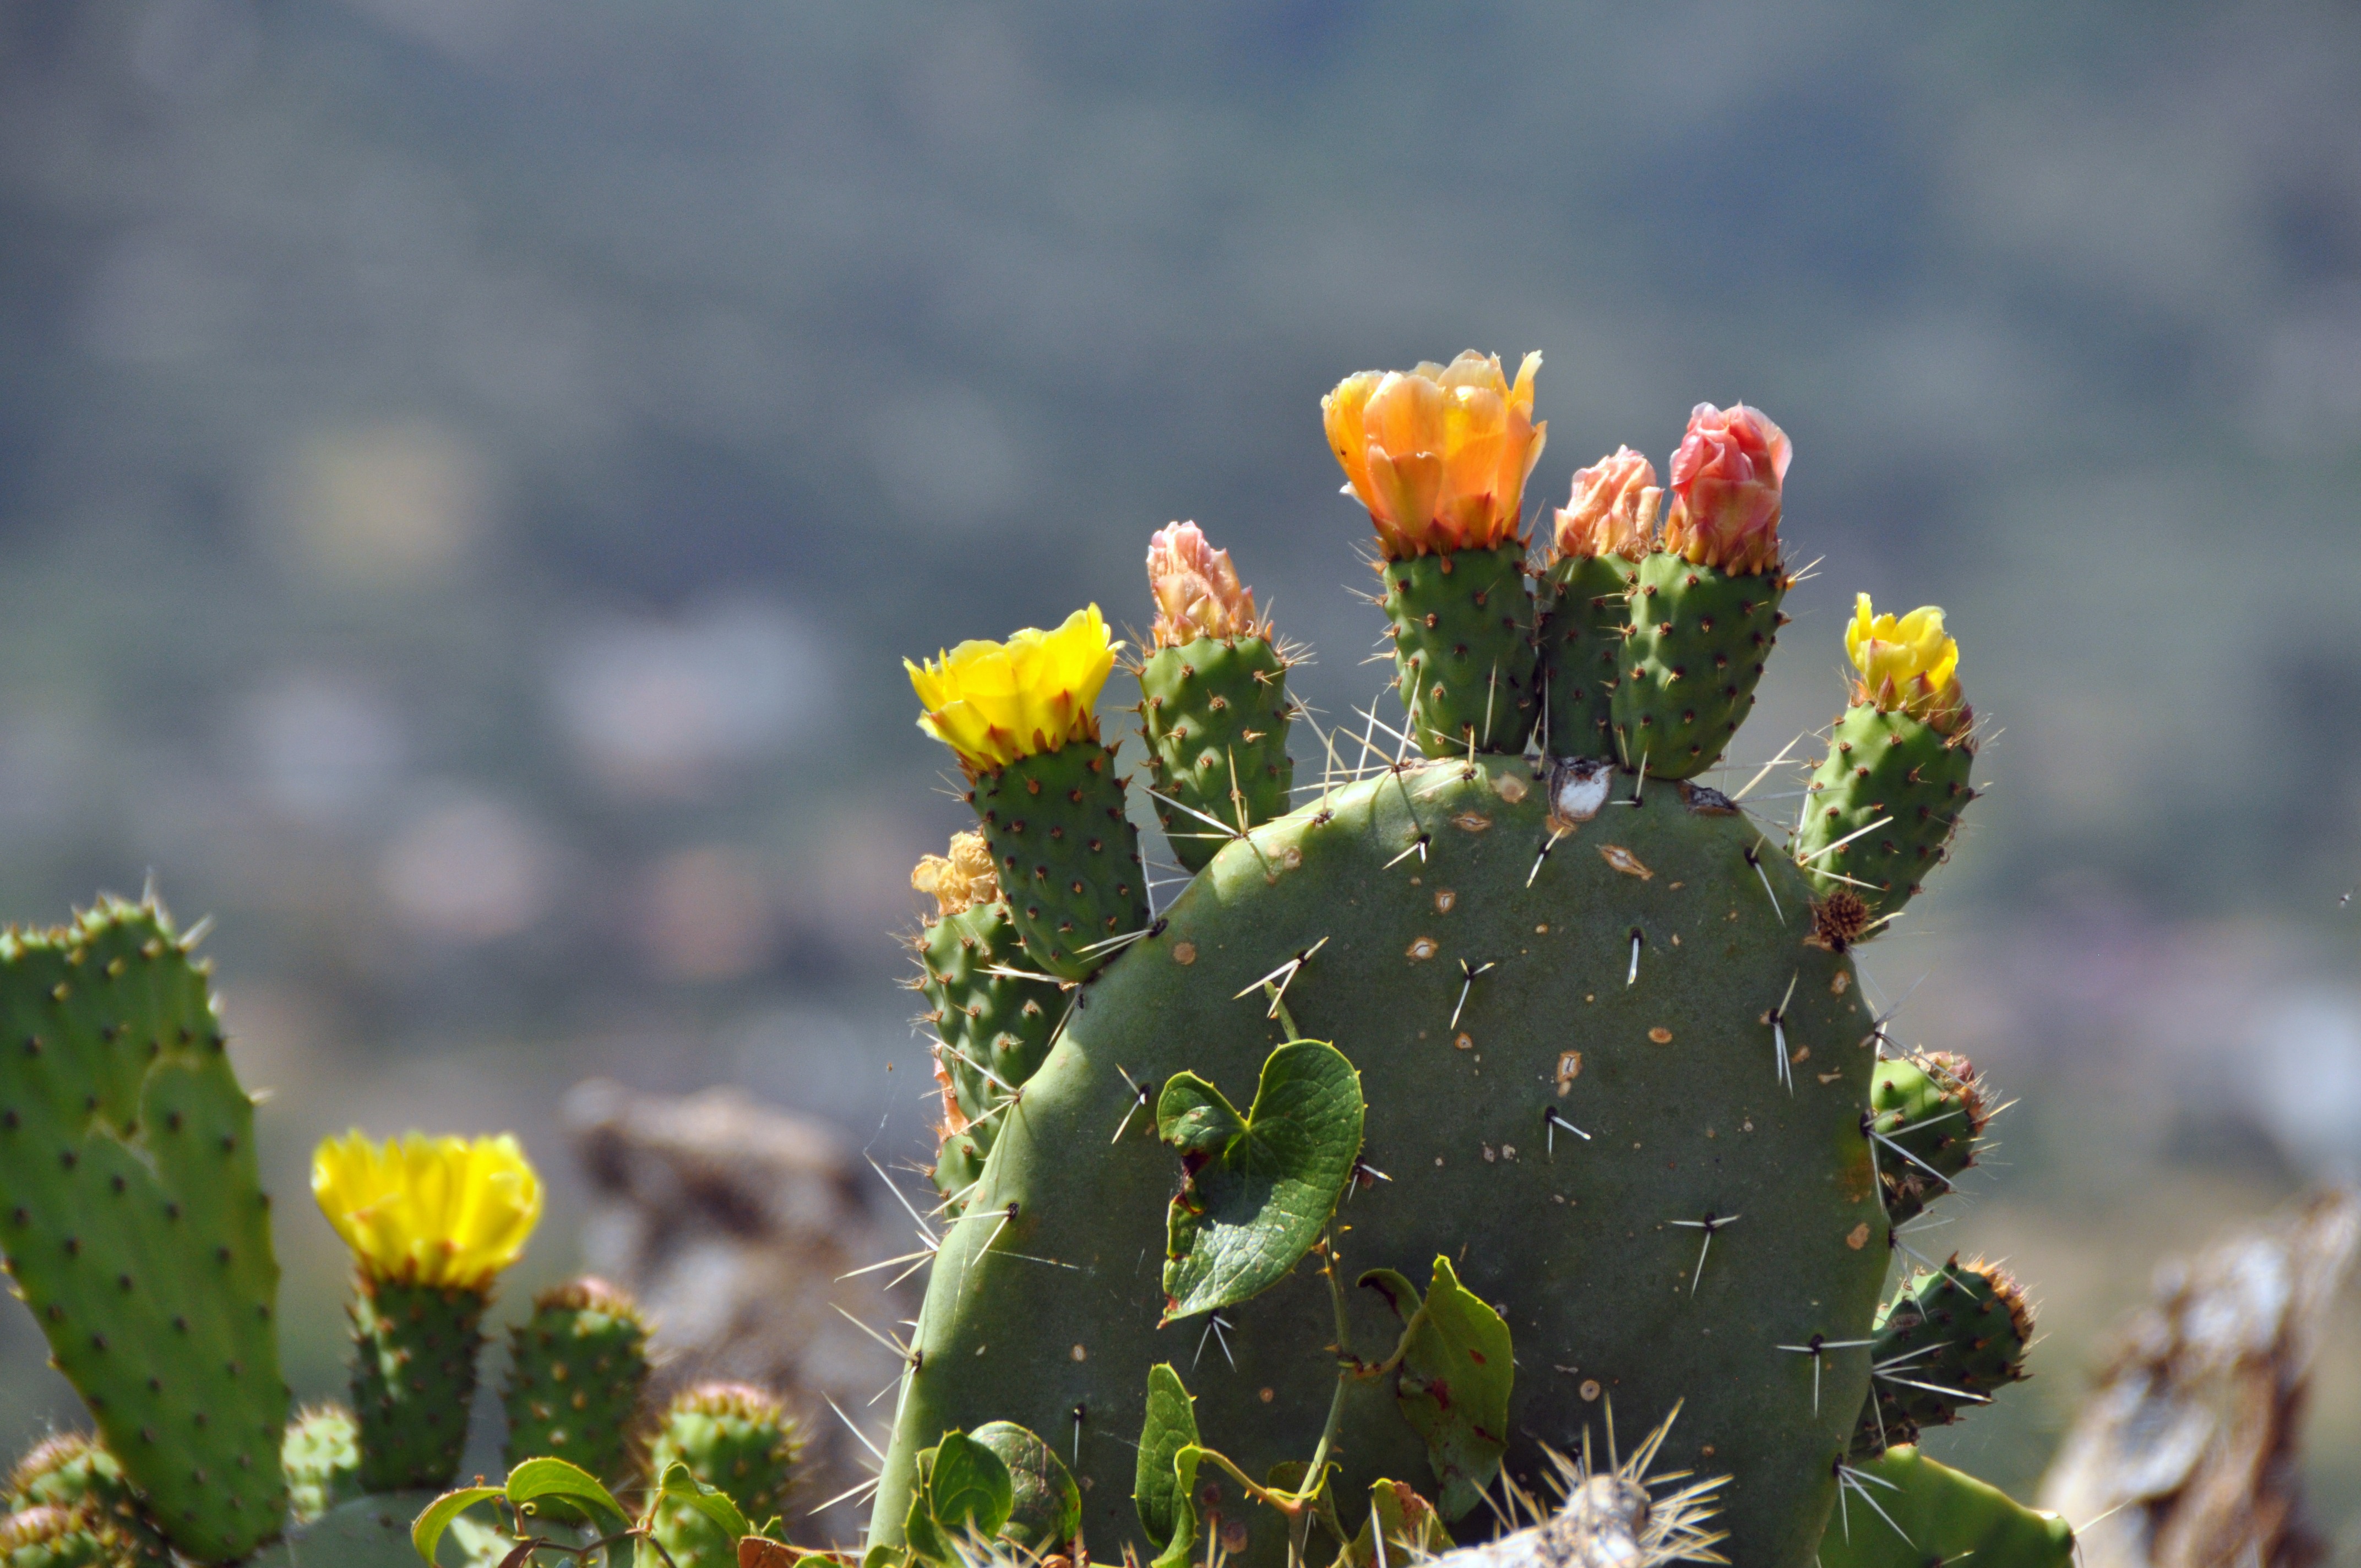
nature, blossom, cactus, plant, field, flower, bloom, botany, flora, wildflower, caryophyllales, macro photography, flowering plant, prickly pear, land plant, nopal, barbary fig, eastern prickly pear